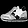
Label: Sneaker